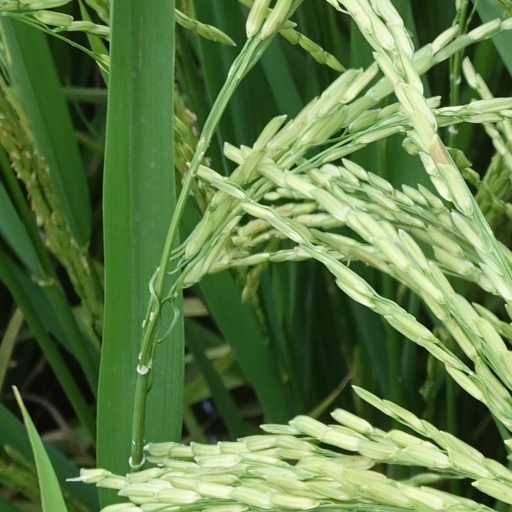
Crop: rice